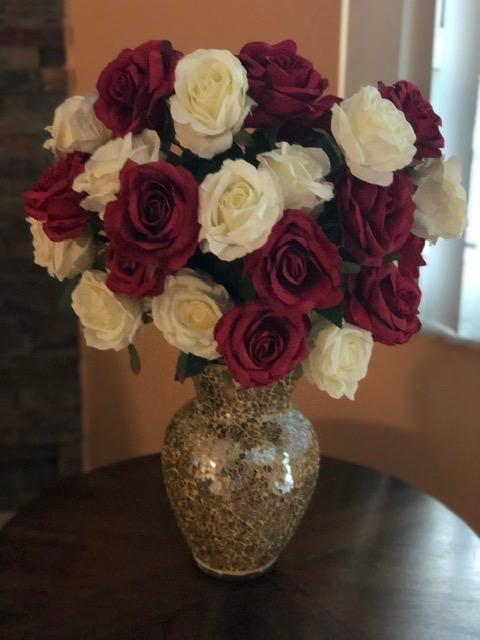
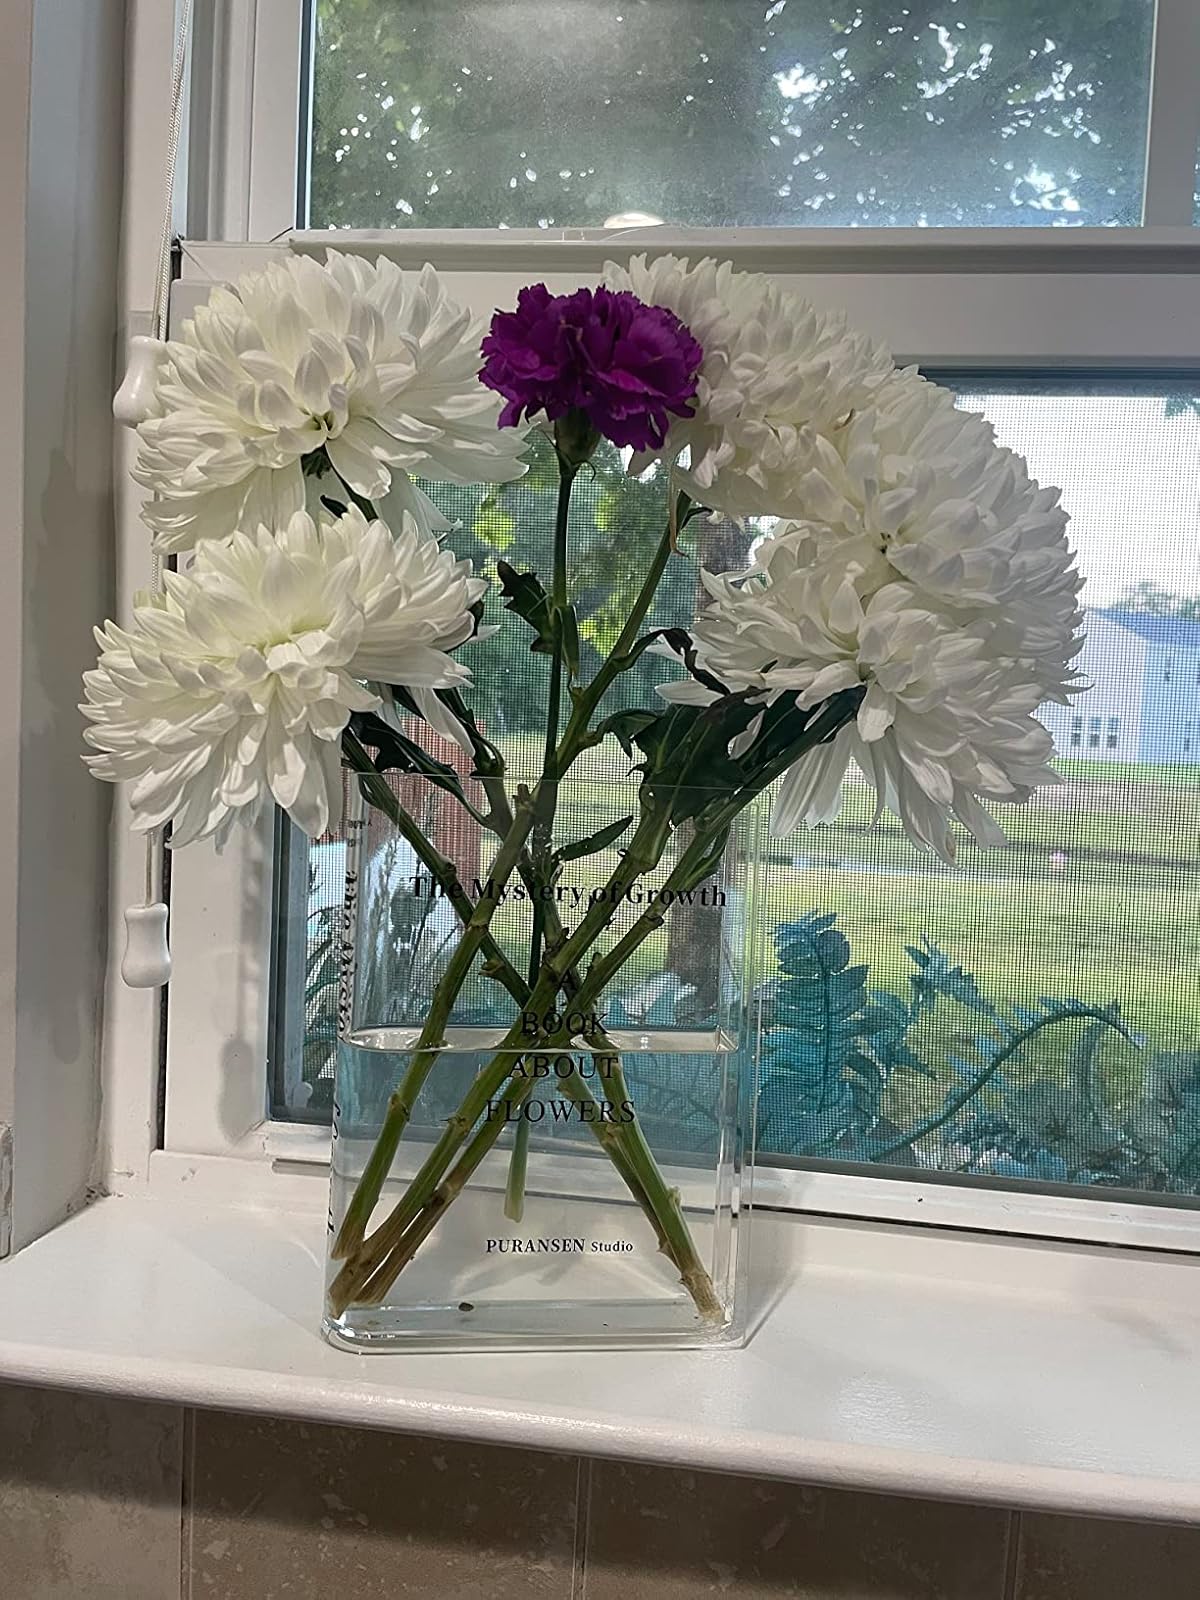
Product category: vase
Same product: no